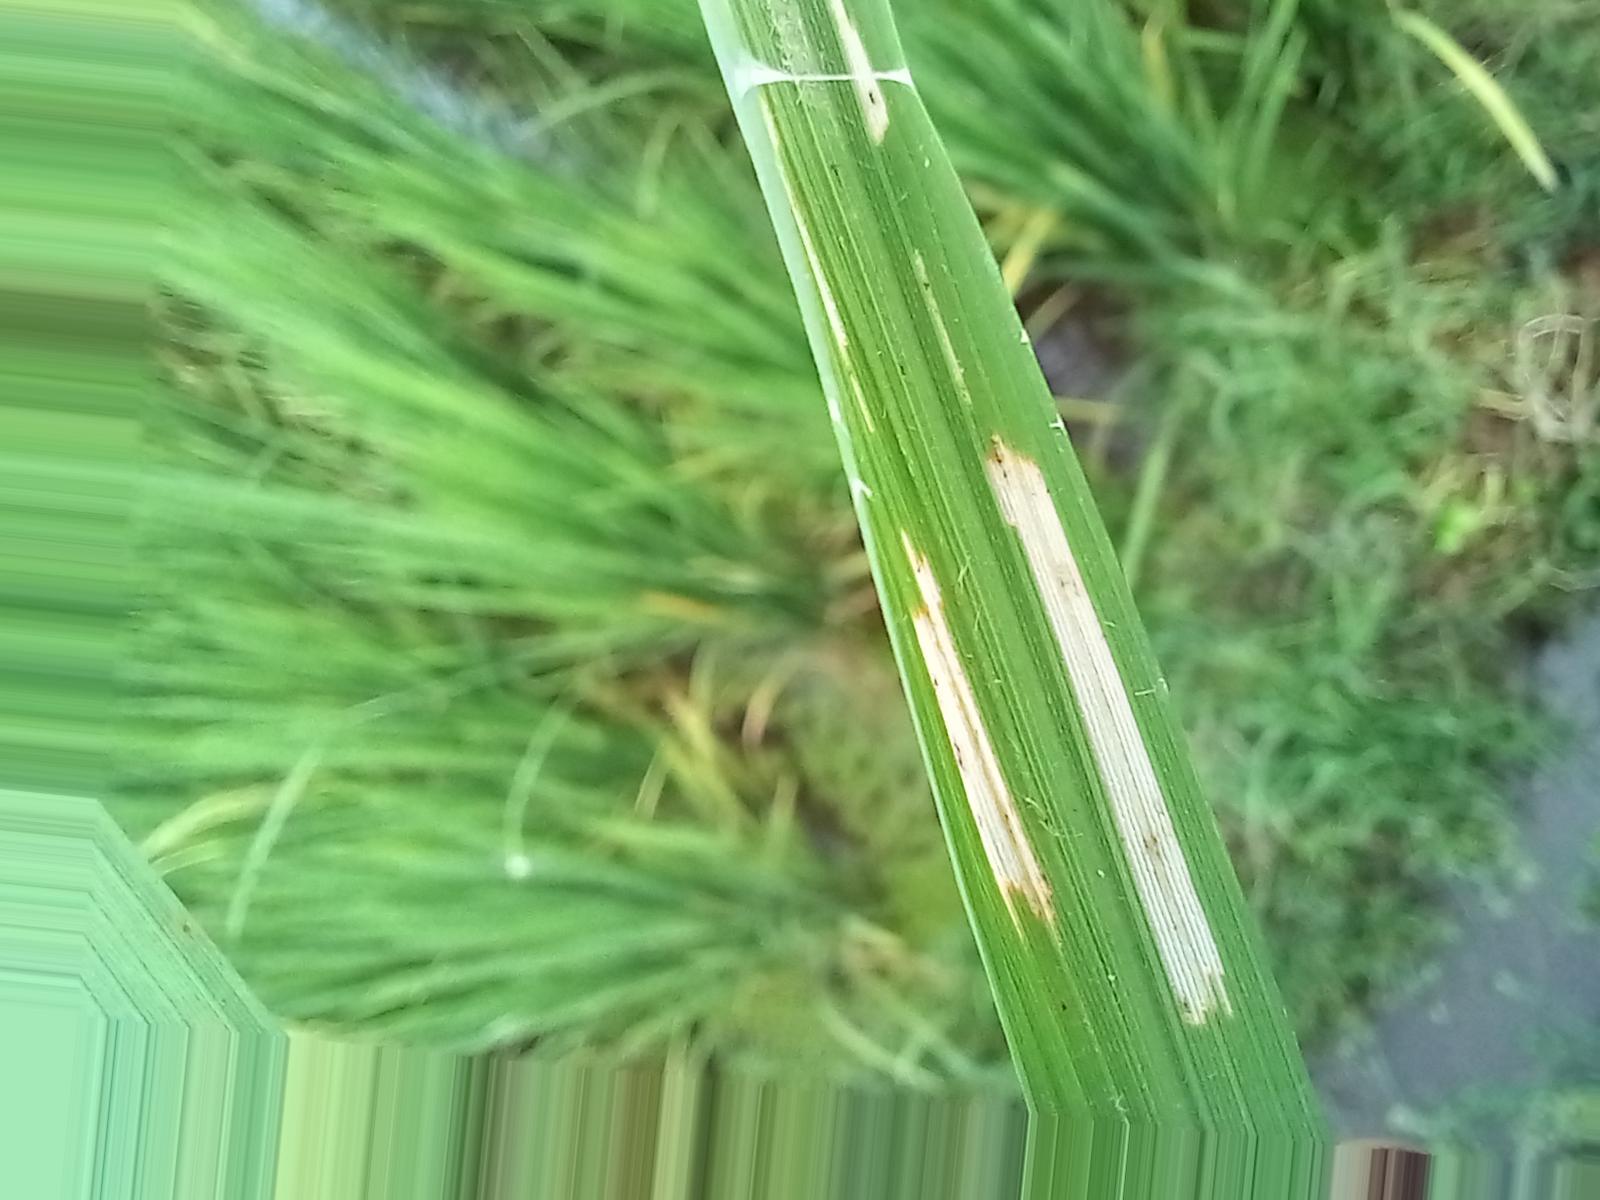
Nhãn: Sâu gai ( Hispa )